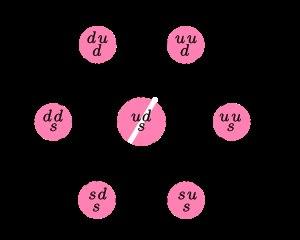
La théorie quantique des champs est une approche en physique théorique pour construire des modèles décrivant l'évolution des particules, en particulier leur apparition ou disparition lors des processus d'interaction. Il ne s'agit donc pas d'une seule théorie, mais plutôt d'un cadre théorique, qui tire son nom de la combinaison entre la notion classique de champ et des principes et outils de la mécanique quantique. Selon cette approche, l'attention est portée non pas sur des particules, mais sur des champs, pénétrant l'espace et considérés comme plus fondamentaux.